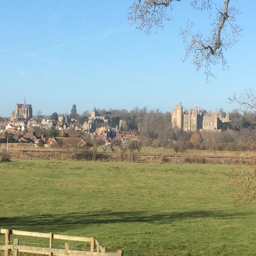
the renowned jousting medieval festival is back an event not to be missed !